1970 24 Hours of Le Mans

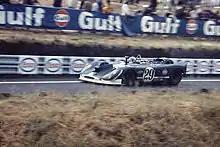
The Solar Productions Porsche 908-022 during the race. Bulky camera housings are visible at front and rear.

A notable presence at this year's race was Solar Productions, Steve McQueen’s film company, at La Sarthe to make a feature film revolving around the race directed by John Sturges. McQueen, at that time one of Hollywood’s most bankable action stars, had purchased a Porsche 908 spyder to race. With Peter Revson as co-driver, he had come second at the Sebring 12 Hours earlier in the year only 20 seconds behind the Ferrari winner. He was pencilled in to share a JWAE Porsche 917 with current F1 World Champion Jackie Stewart but his life insurance company refused to cover him for Le Mans. JWAE did however supply two of the cars and a number of mechanics for the film. The 908 was entered for the race and equipped with cameras to record on-track race footage.